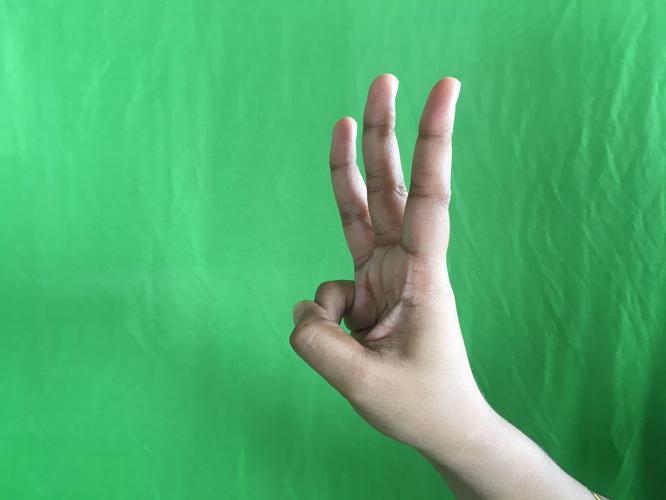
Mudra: Trishulam
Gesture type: single_hand